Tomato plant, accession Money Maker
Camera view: bottom (45 deg); turntable rotation: 210 degrees
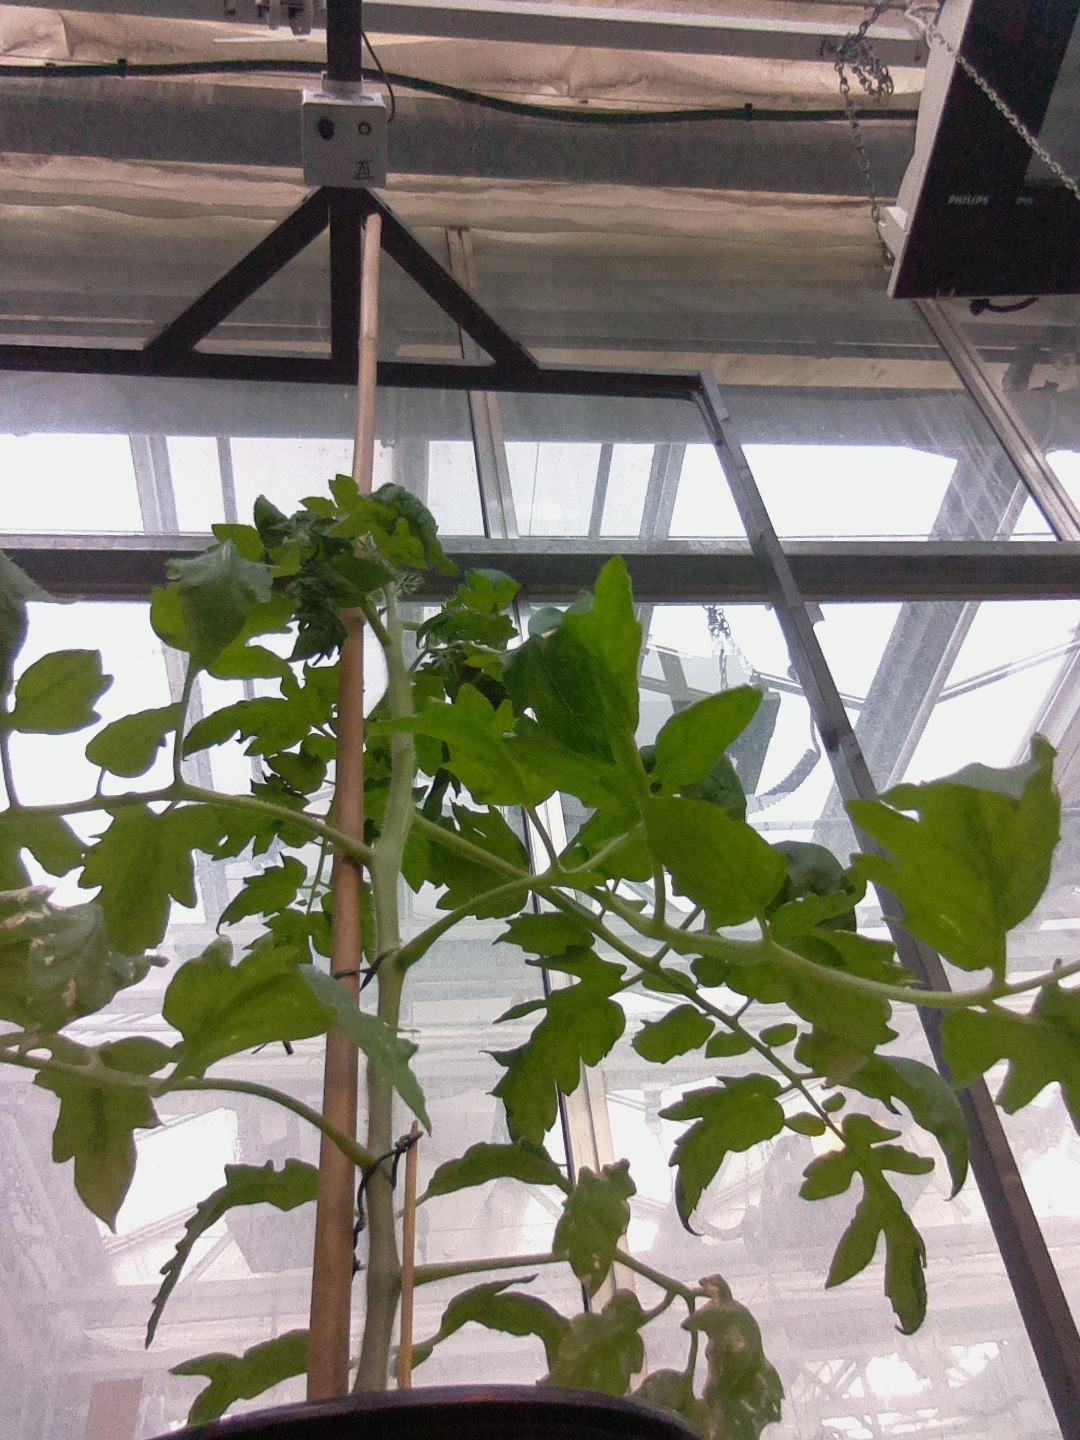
BBCH growth stage 52: 2 inflorescences visible